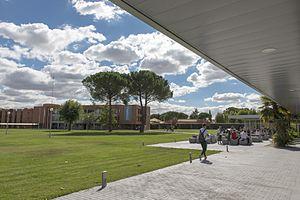
Pedro Sánchez Pérez-Castejón [ˈpeðɾo ˈsant͡ʃeθ ˈpeɾeθ kasteˈxon] est un homme d'État espagnol, né le 29 février 1972 à Madrid. Membre du Parti socialiste ouvrier espagnol, il est président du gouvernement depuis le 2 juin 2018.